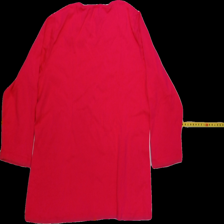
View: back
Type: Shirt
Category: Ladies
Brand: Not Applicable
Colors: Multicolor
Material: 100%cotton
Pattern: Floral print
Cut: Regular, C-collar
Size: M
Season: All
Trend: No trend
Stains: No
Price range: <50
Recommended usage: Export